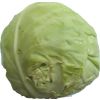
Label: Cabbage white 1